Comps-la-Grand-Ville

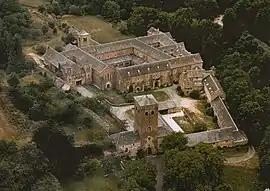
Bonnecombe Abbey

Comps-la-Grand-Ville is a commune in the Aveyron department in southern France.